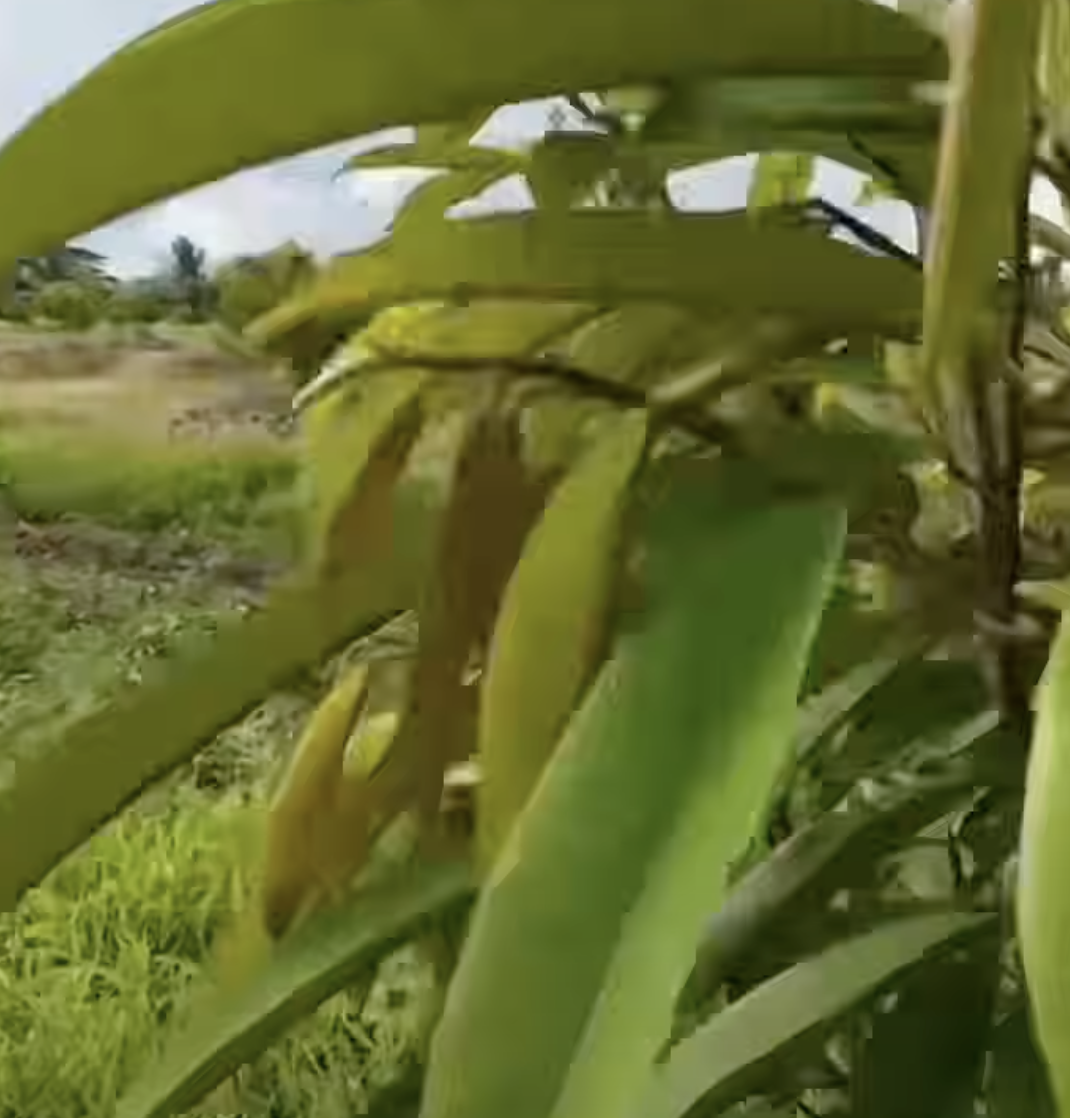
Label: yellow_leaf